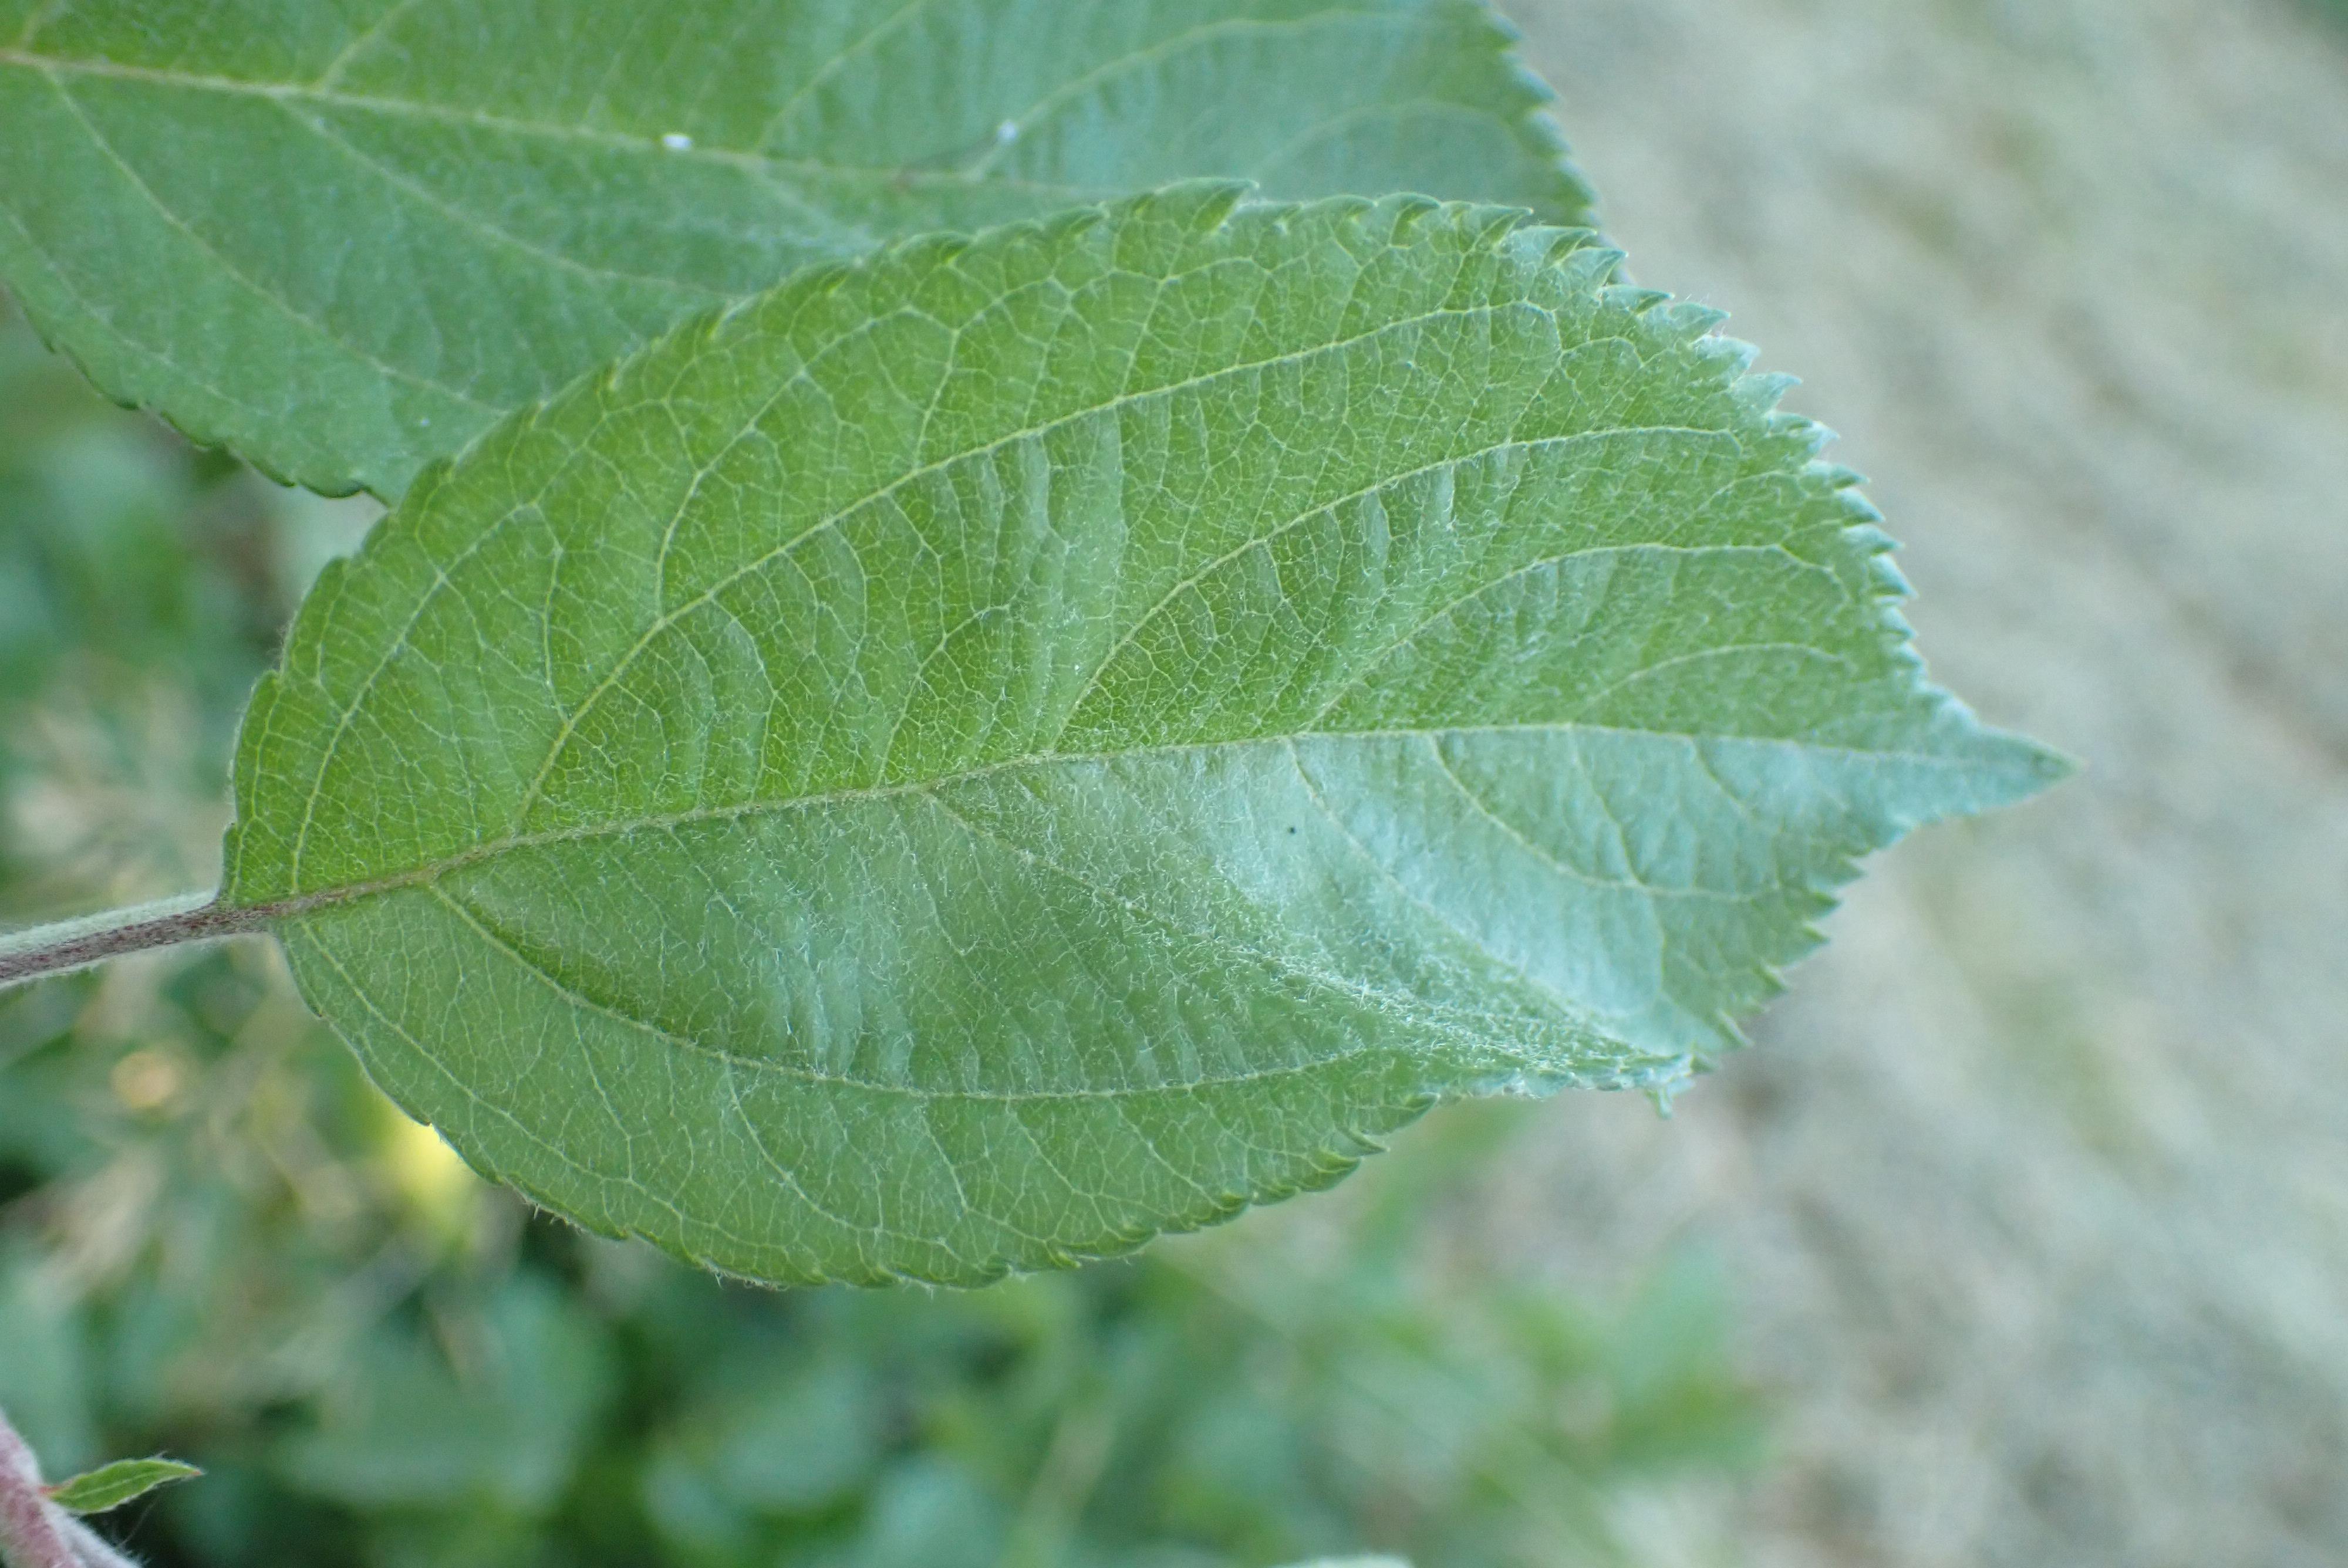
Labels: healthy